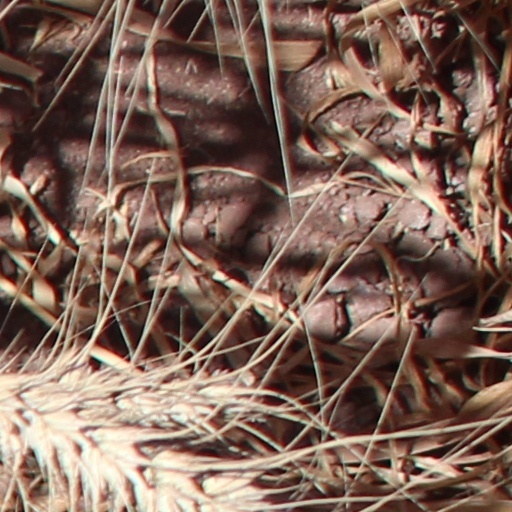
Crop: wheat